A View of Mount Fuji Across Lake Suwa

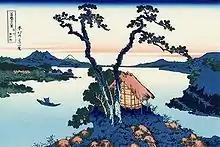
Later impression with more colours,

The original print is rendered in blue tones ("aizuri-e") so the scene appears to be set just before dawn. All later impressions introduce various colours. The blue sky on the horizon is replaced with an orange tone which shifts the time forward to the morning or early evening. Fuji and many of the trees are rendered in shades of green. The timber of the hut and some branches are picked out in yellow tones.